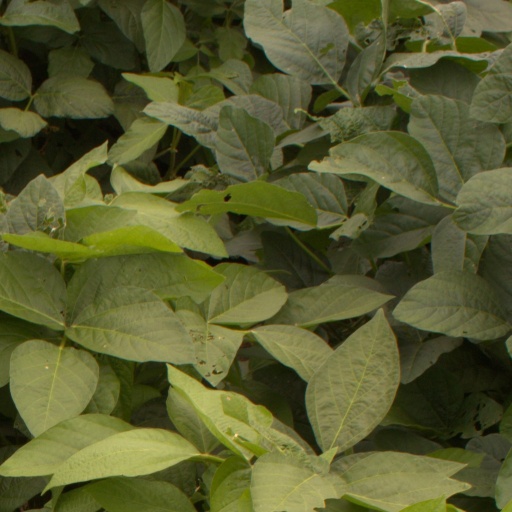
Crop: soybean